Children Galore

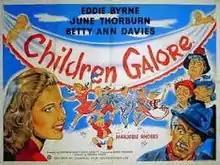

Children Galore is a 1955 British comedy film directed by Terence Fisher and starring Eddie Byrne and June Thorburn. It was written by John Bonnet, Emery Bonnet and Peter Plaskett.